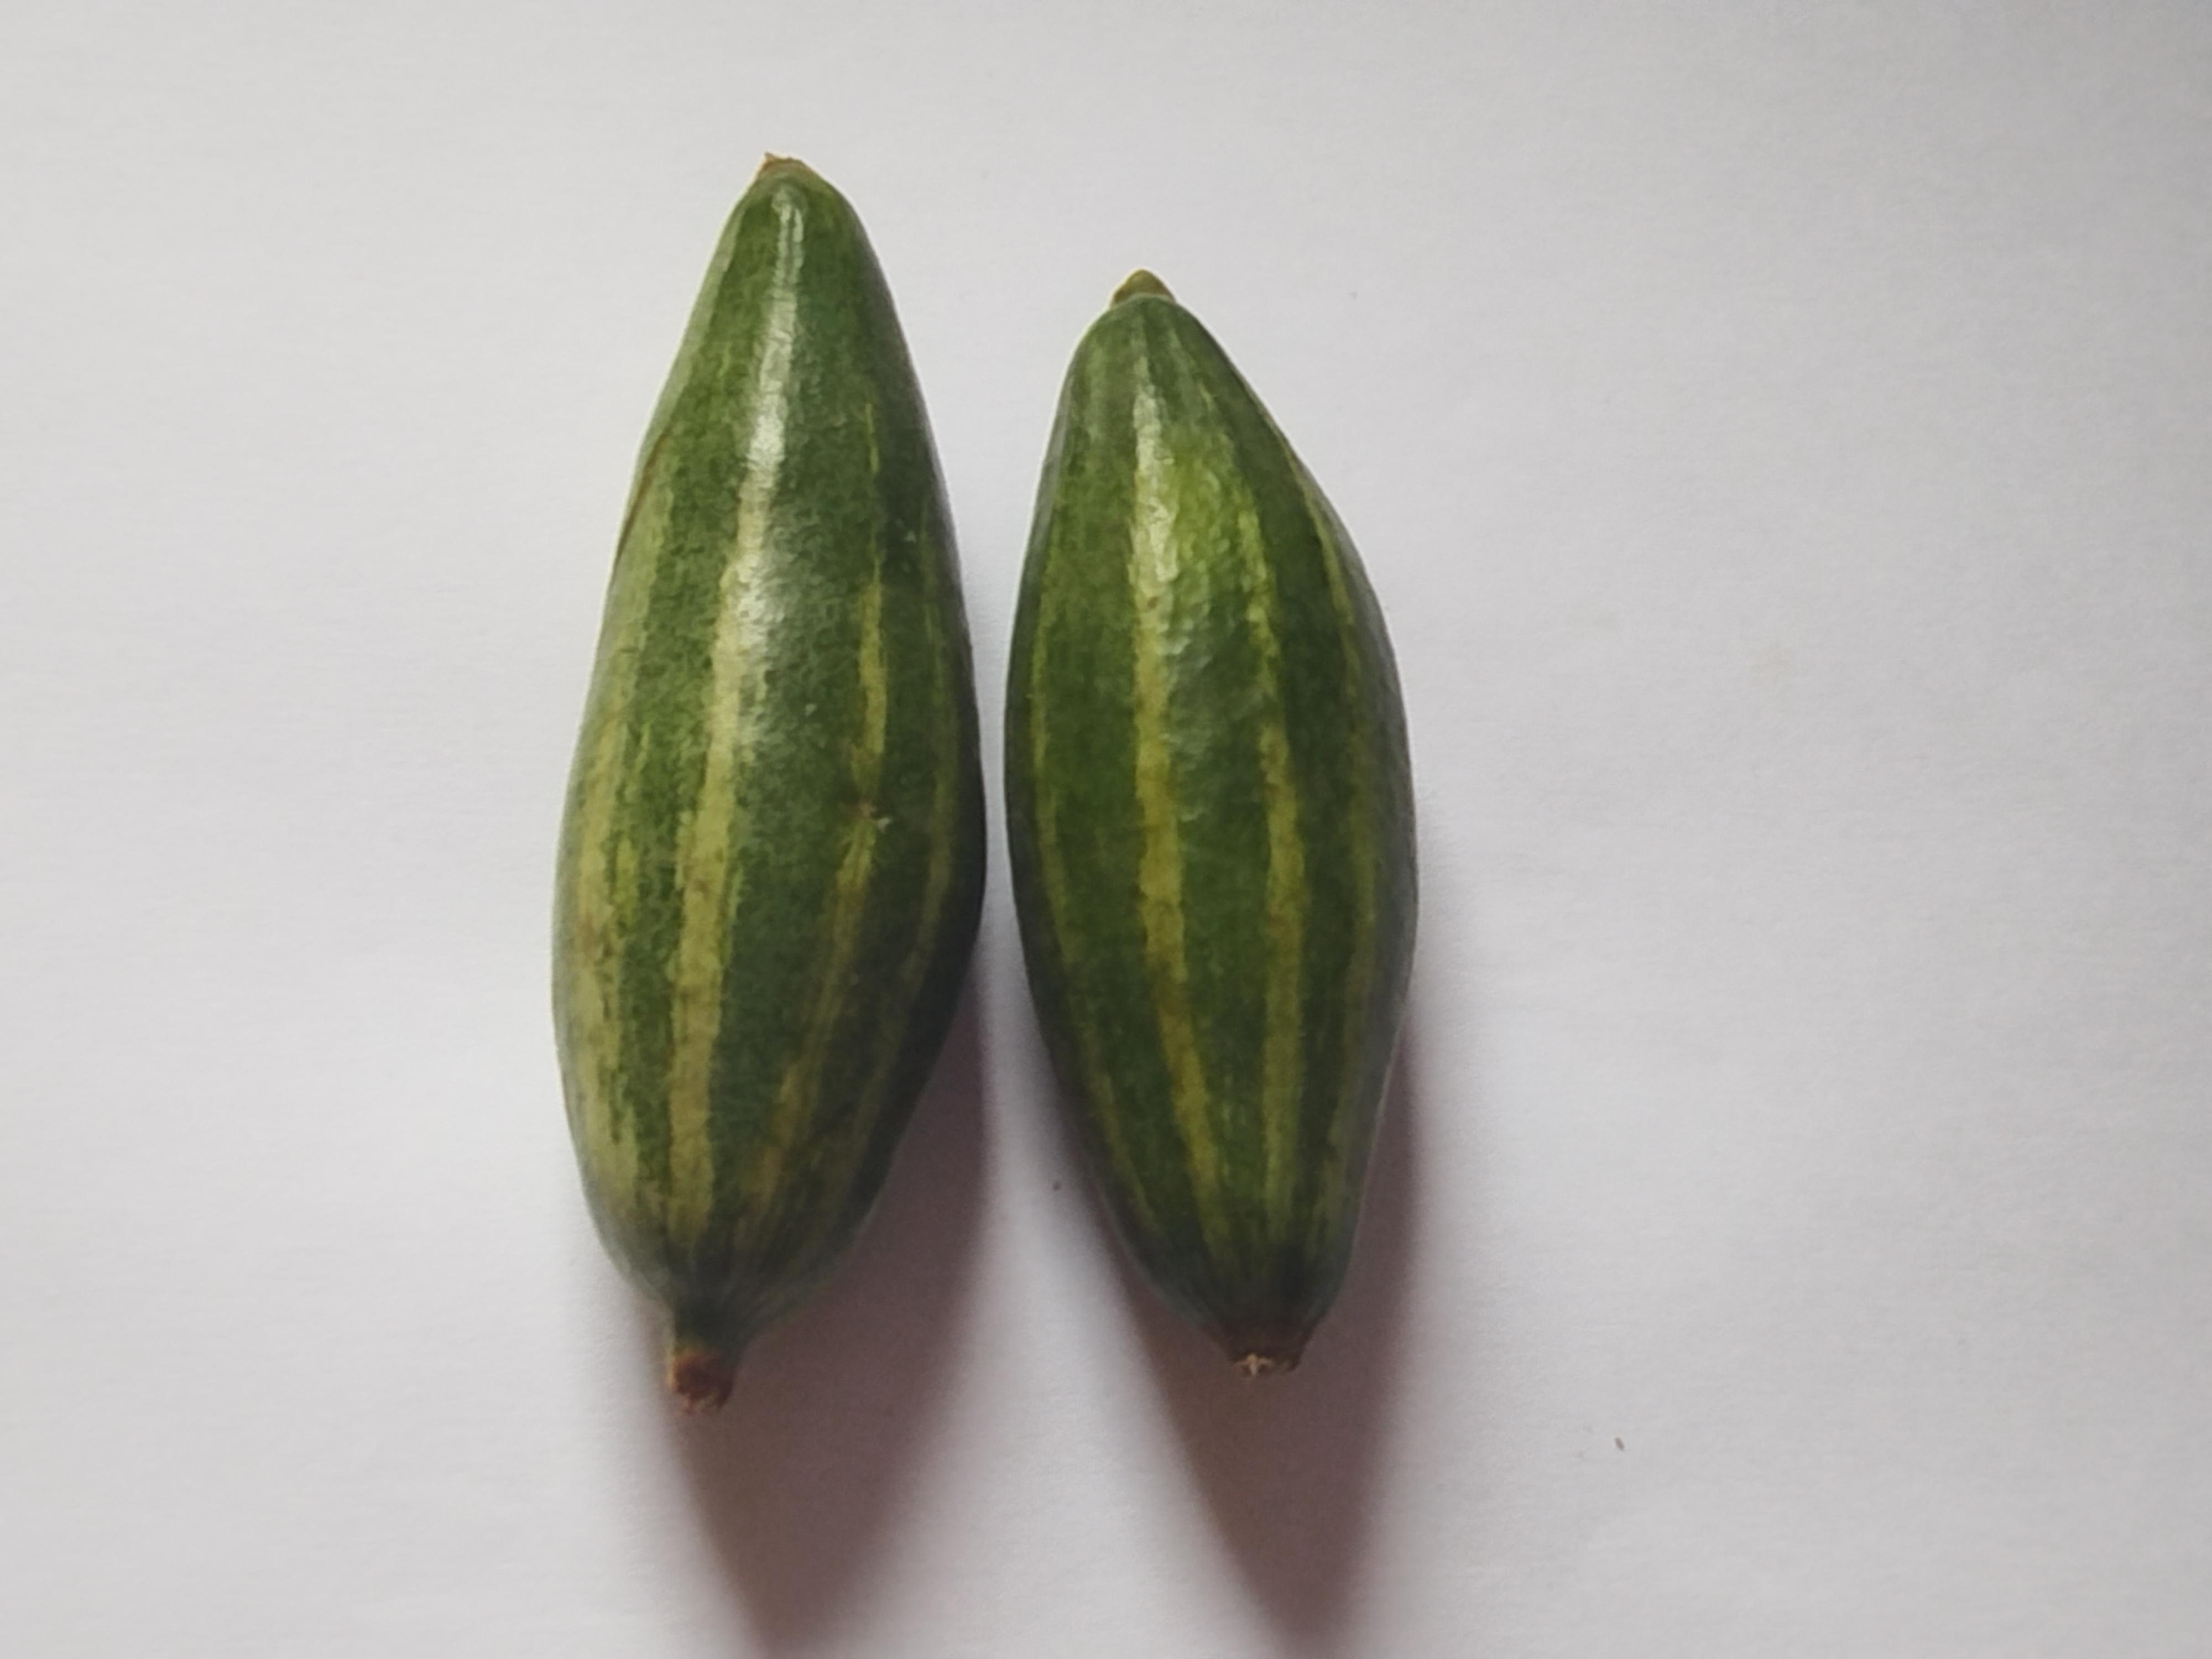
Label: Pointed gourd